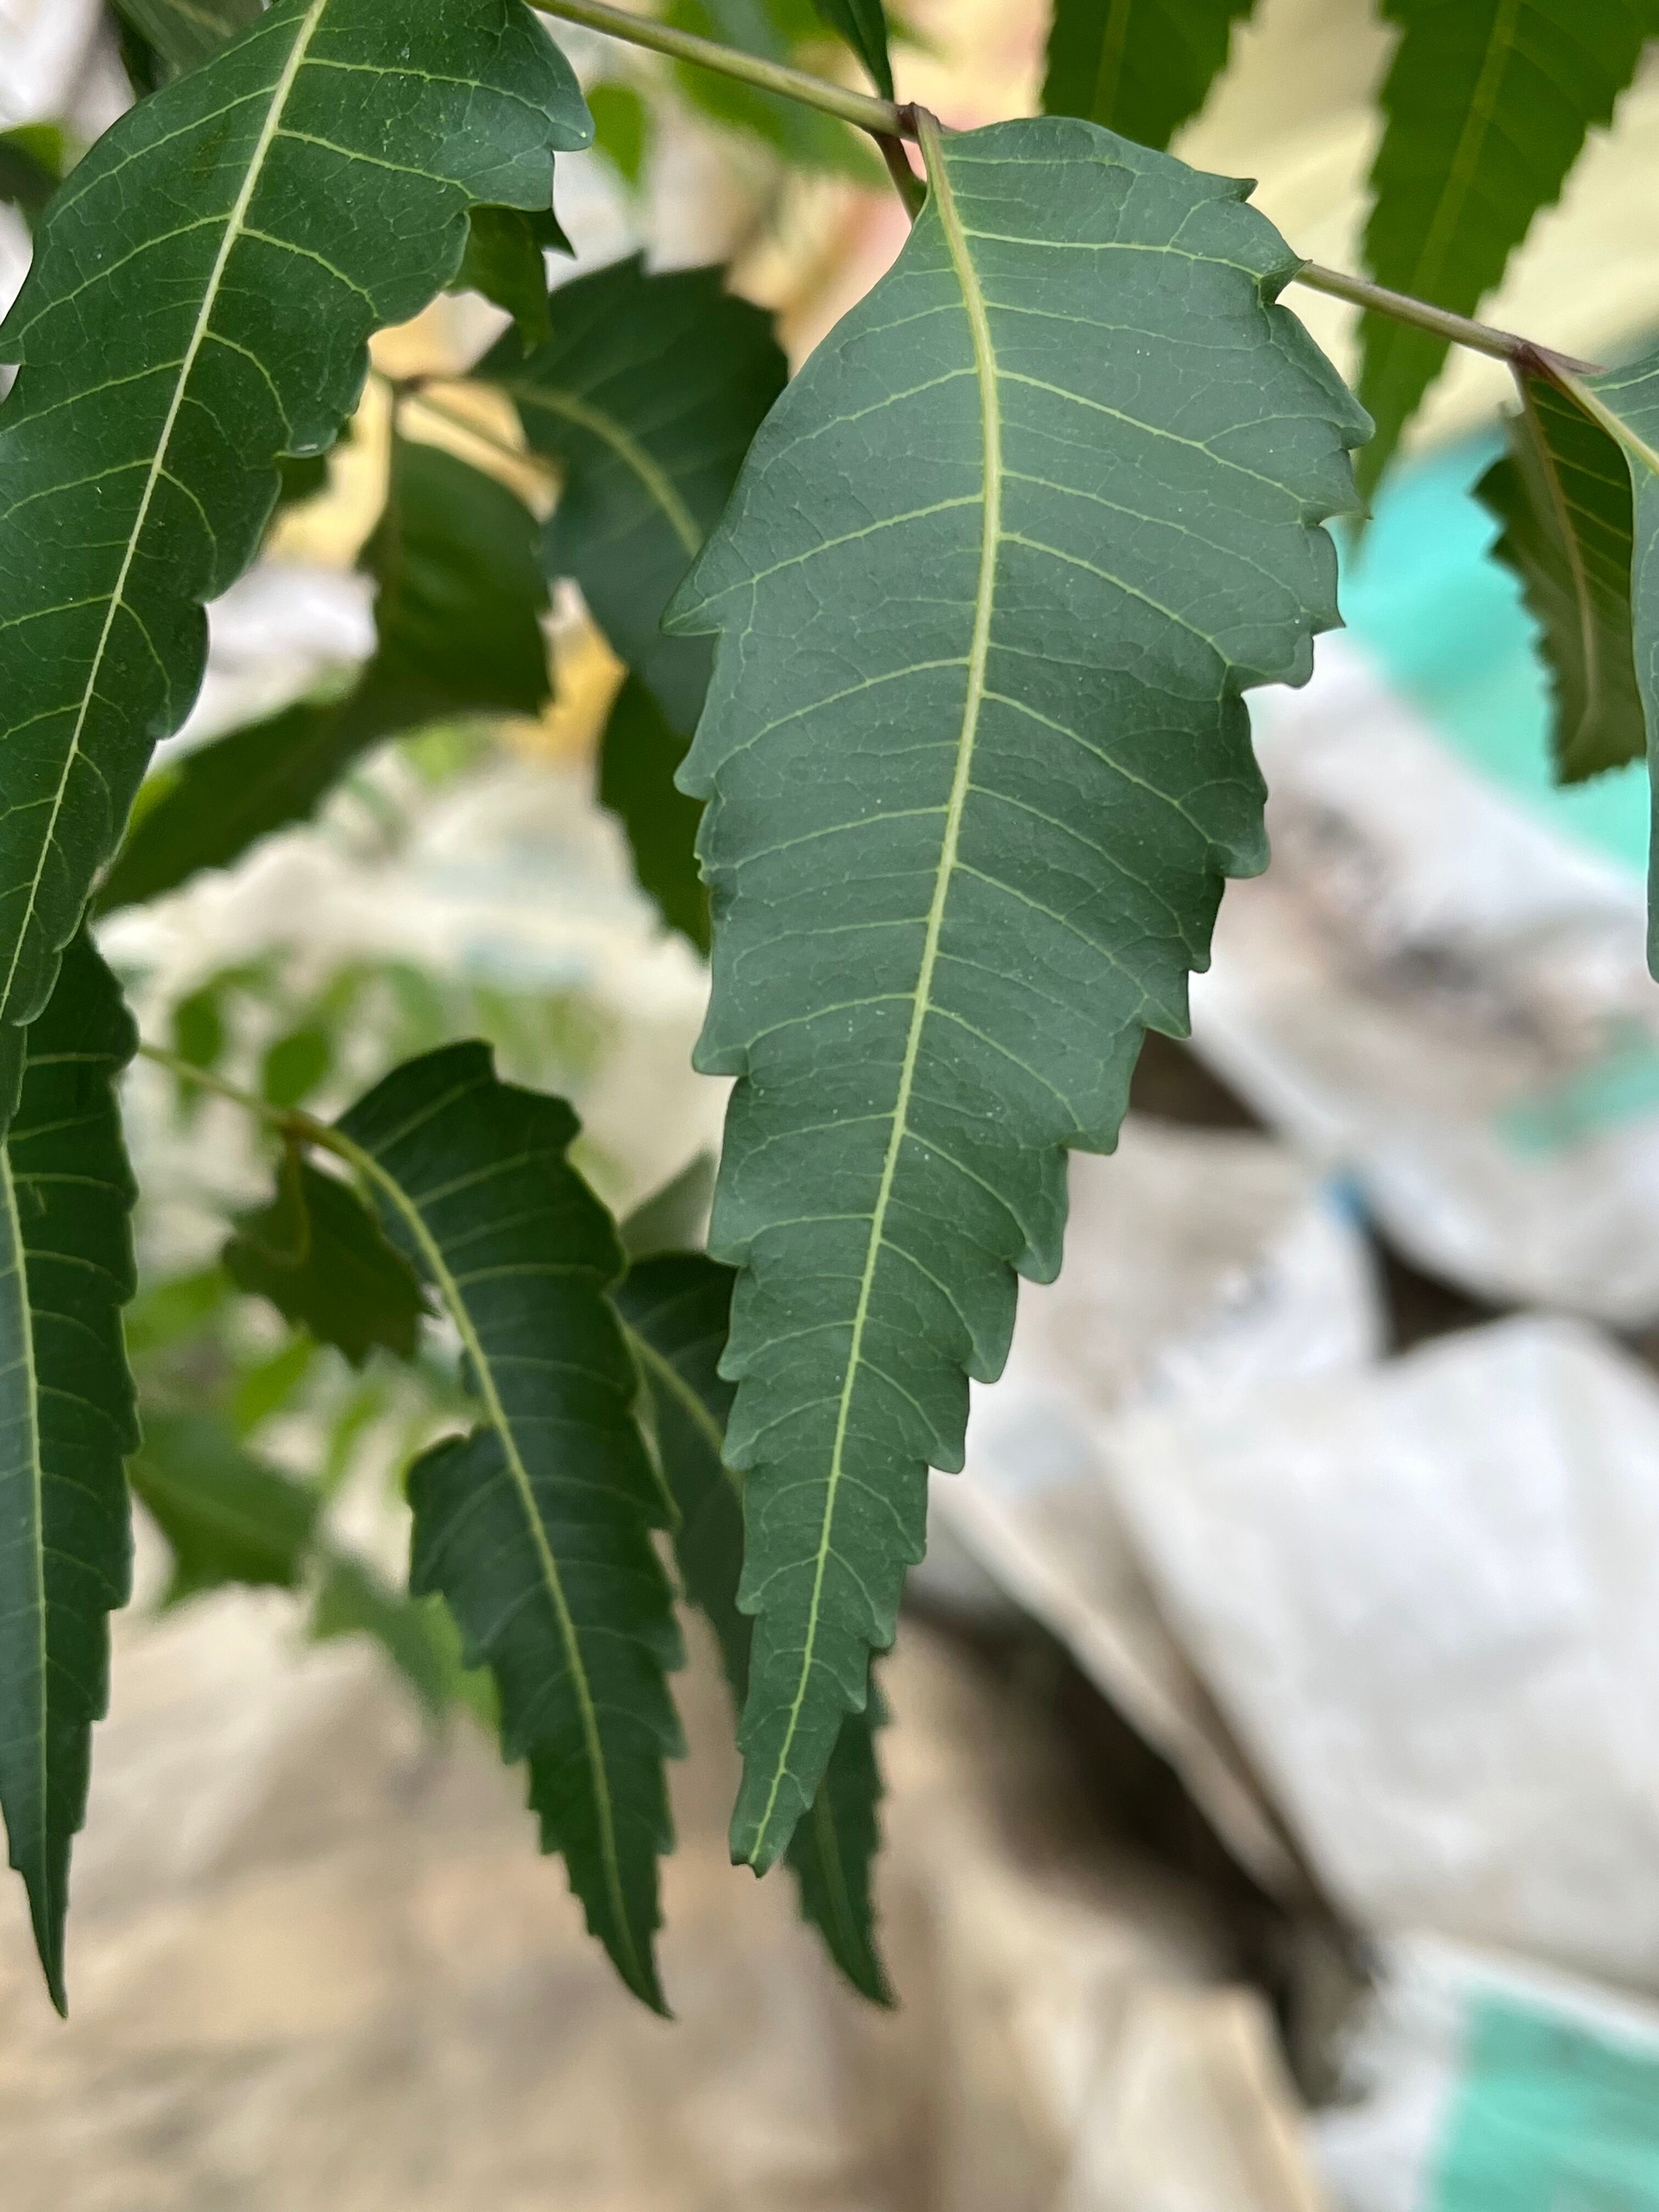
Plant species: azadirachta-indica